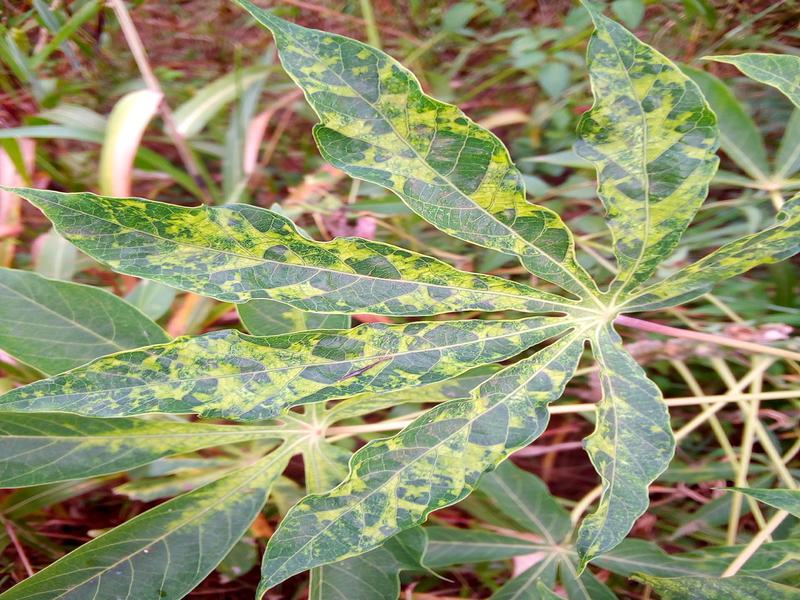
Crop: cassava
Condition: mosaic_disease